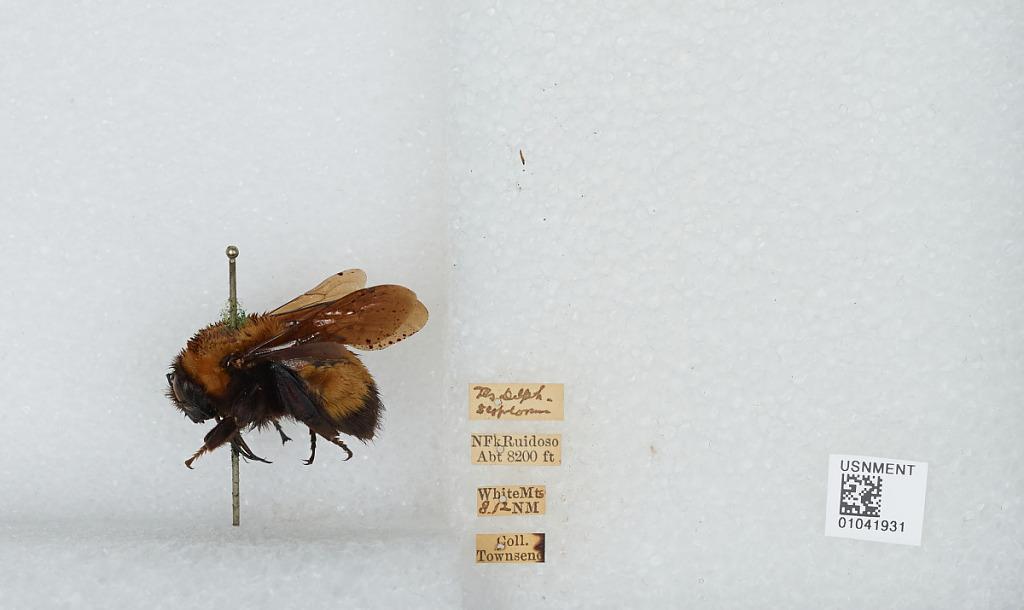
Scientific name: Bombus sp.
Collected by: Townsend
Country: United States
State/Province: New Mexico
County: Otero
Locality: North Fork Ruidoso, White Mountains
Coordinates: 33.3425, -105.749